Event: Nepal Earthquake
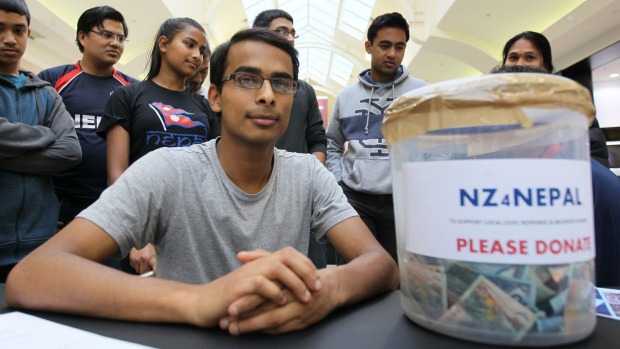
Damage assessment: no_damage